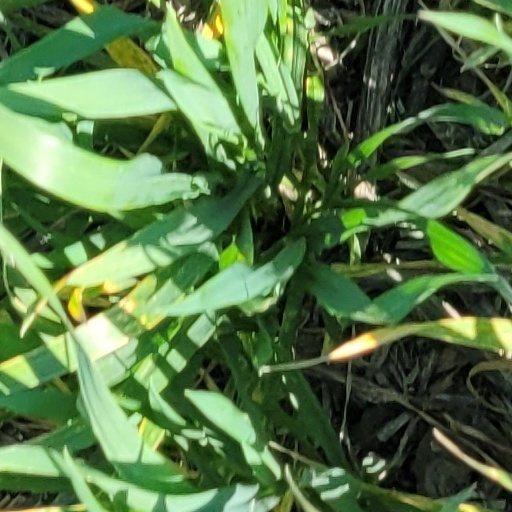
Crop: wheat